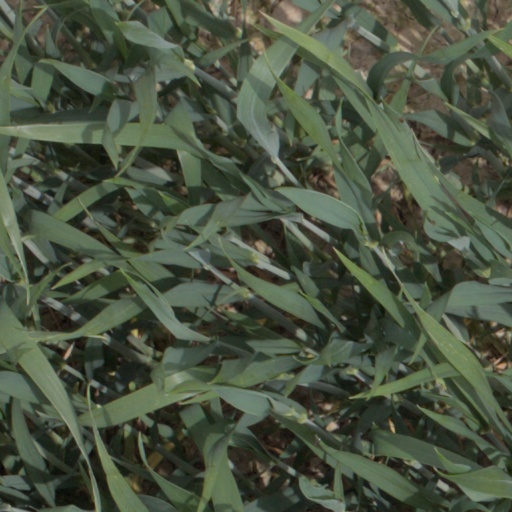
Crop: wheat